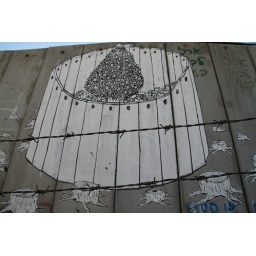
A lone tree in Bethlehem, and scores of cut-down olive trees and confiscated land. Bethlehem, Palestine.